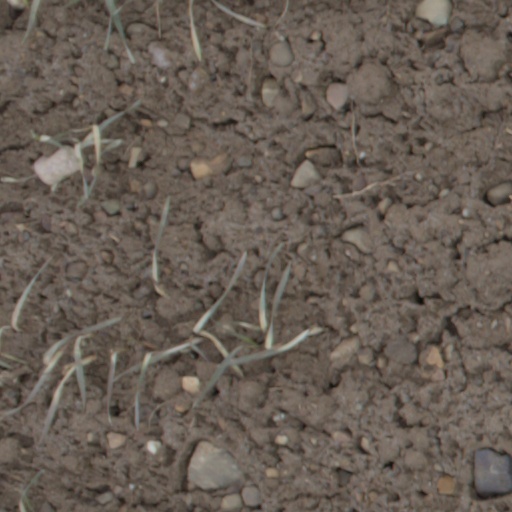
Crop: wheat